Abdoulaye Bio Tchané

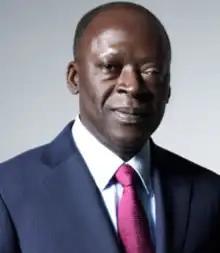
Abdoulaye Bio Tchané

Abdoulaye Bio Tchané (born November 1952) is a Beninese economist and politician.